Courtney Love

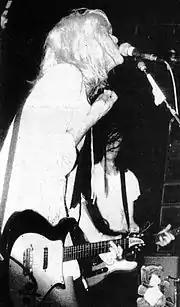
Woman in dress playing guitar, with a man in background

At the end of 1988, Love taught herself to play guitar and relocated to Los Angeles, where she placed an ad in a local music zine: "I want to start a band. My influences are Big Black, Sonic Youth, and Fleetwood Mac." By 1989, Love had recruited guitarist Eric Erlandson; bassist Lisa Roberts, her neighbor; and drummer Caroline Rue, whom she met at a Gwar concert. Love named the band Hole after a line from Euripides' "Medea" ("There is a hole that pierces right through me") and a conversation in which her mother told her that she could not live her life "with a hole running through her". On July 23, 1989, Love married Leaving Trains vocalist James Moreland in Las Vegas; the marriage was annulled the same year. She later said that Moreland was a transvestite and that they had married "as a joke". After forming Hole, Love and Erlandson had a romantic relationship that lasted over a year.